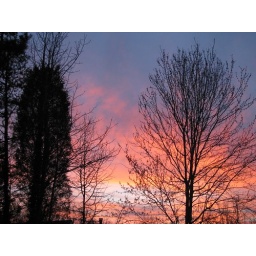
Around sunset, while I was standing in the road in front of my house.